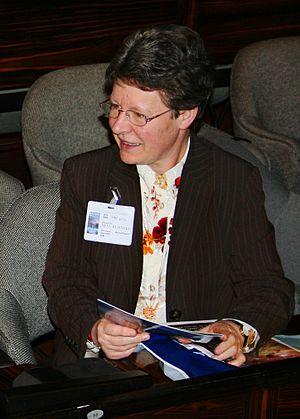
Cette page présente une chronologie de l'année 2018 dans le domaine de l'astronomie.
Cet article considère la place des femmes dans l'attribution du prix Nobel. Ce prix a été décerné 54 fois à des femmes, dont deux fois à Marie Curie qui en est par ailleurs la première récipiendaire féminine.
Voici une liste de personnalités associées à la Société religieuse des Amis, aussi connus sous le nom de quakers.
Jocelyn Bell Burnell, née Susan Jocelyn Bell le 15 juillet 1943, est une astrophysicienne britannique.